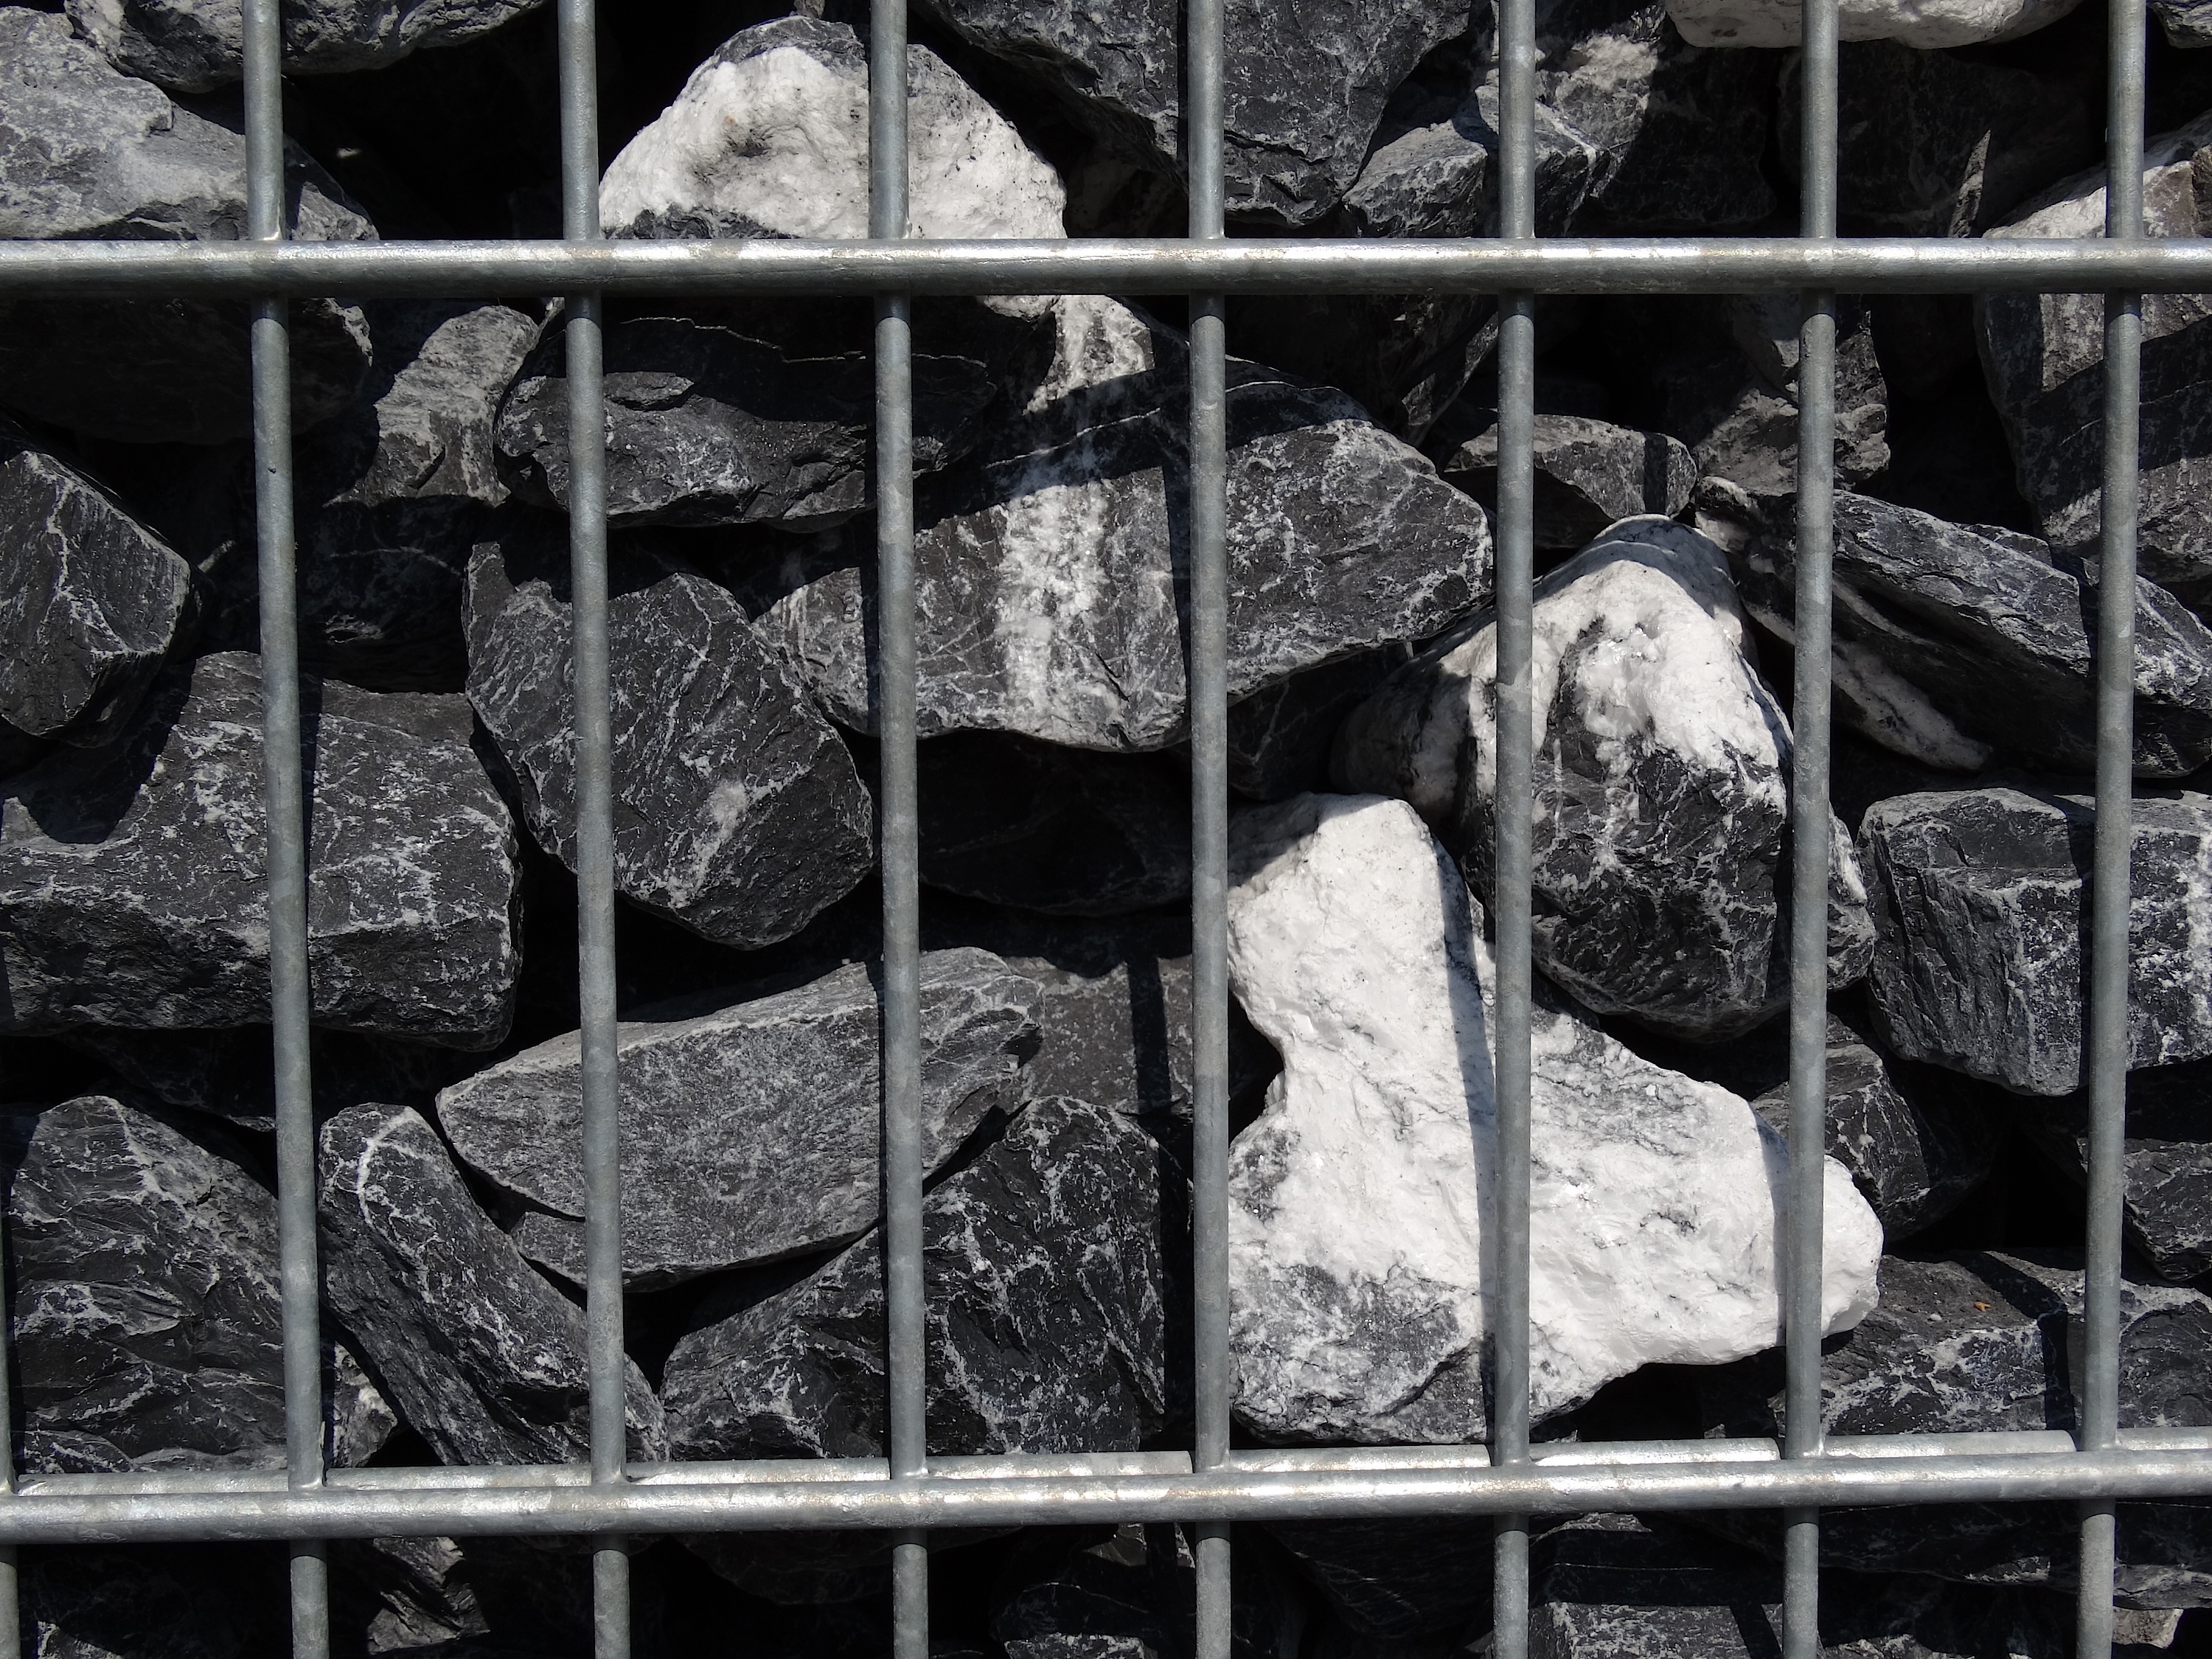
black and white, structure, white, wall, stone, stone wall, black, monochrome, grid, iron, masonry, imprisoned, keep together, monochrome photography